Jesup North Pacific Expedition

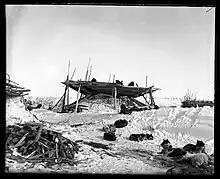
A Koryak house with Kamchatka sled dogs taken by Norman Buxton in 1901.

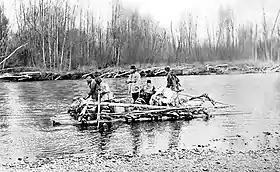
Russian ethnographer Vladimir Jochelson (1855 - 1937) on a raft in the Korkodon River during the Jesup North Pacific Expedition.

Berthold Laufer was an ethnologist. He worked on the Amur River and Sakhalin Island during 16 months over 1898-1899. He studied the Nivkhi, Evenk and Ainu, and published a monograph in the expedition series, "The decorative art of the Amur tribes".